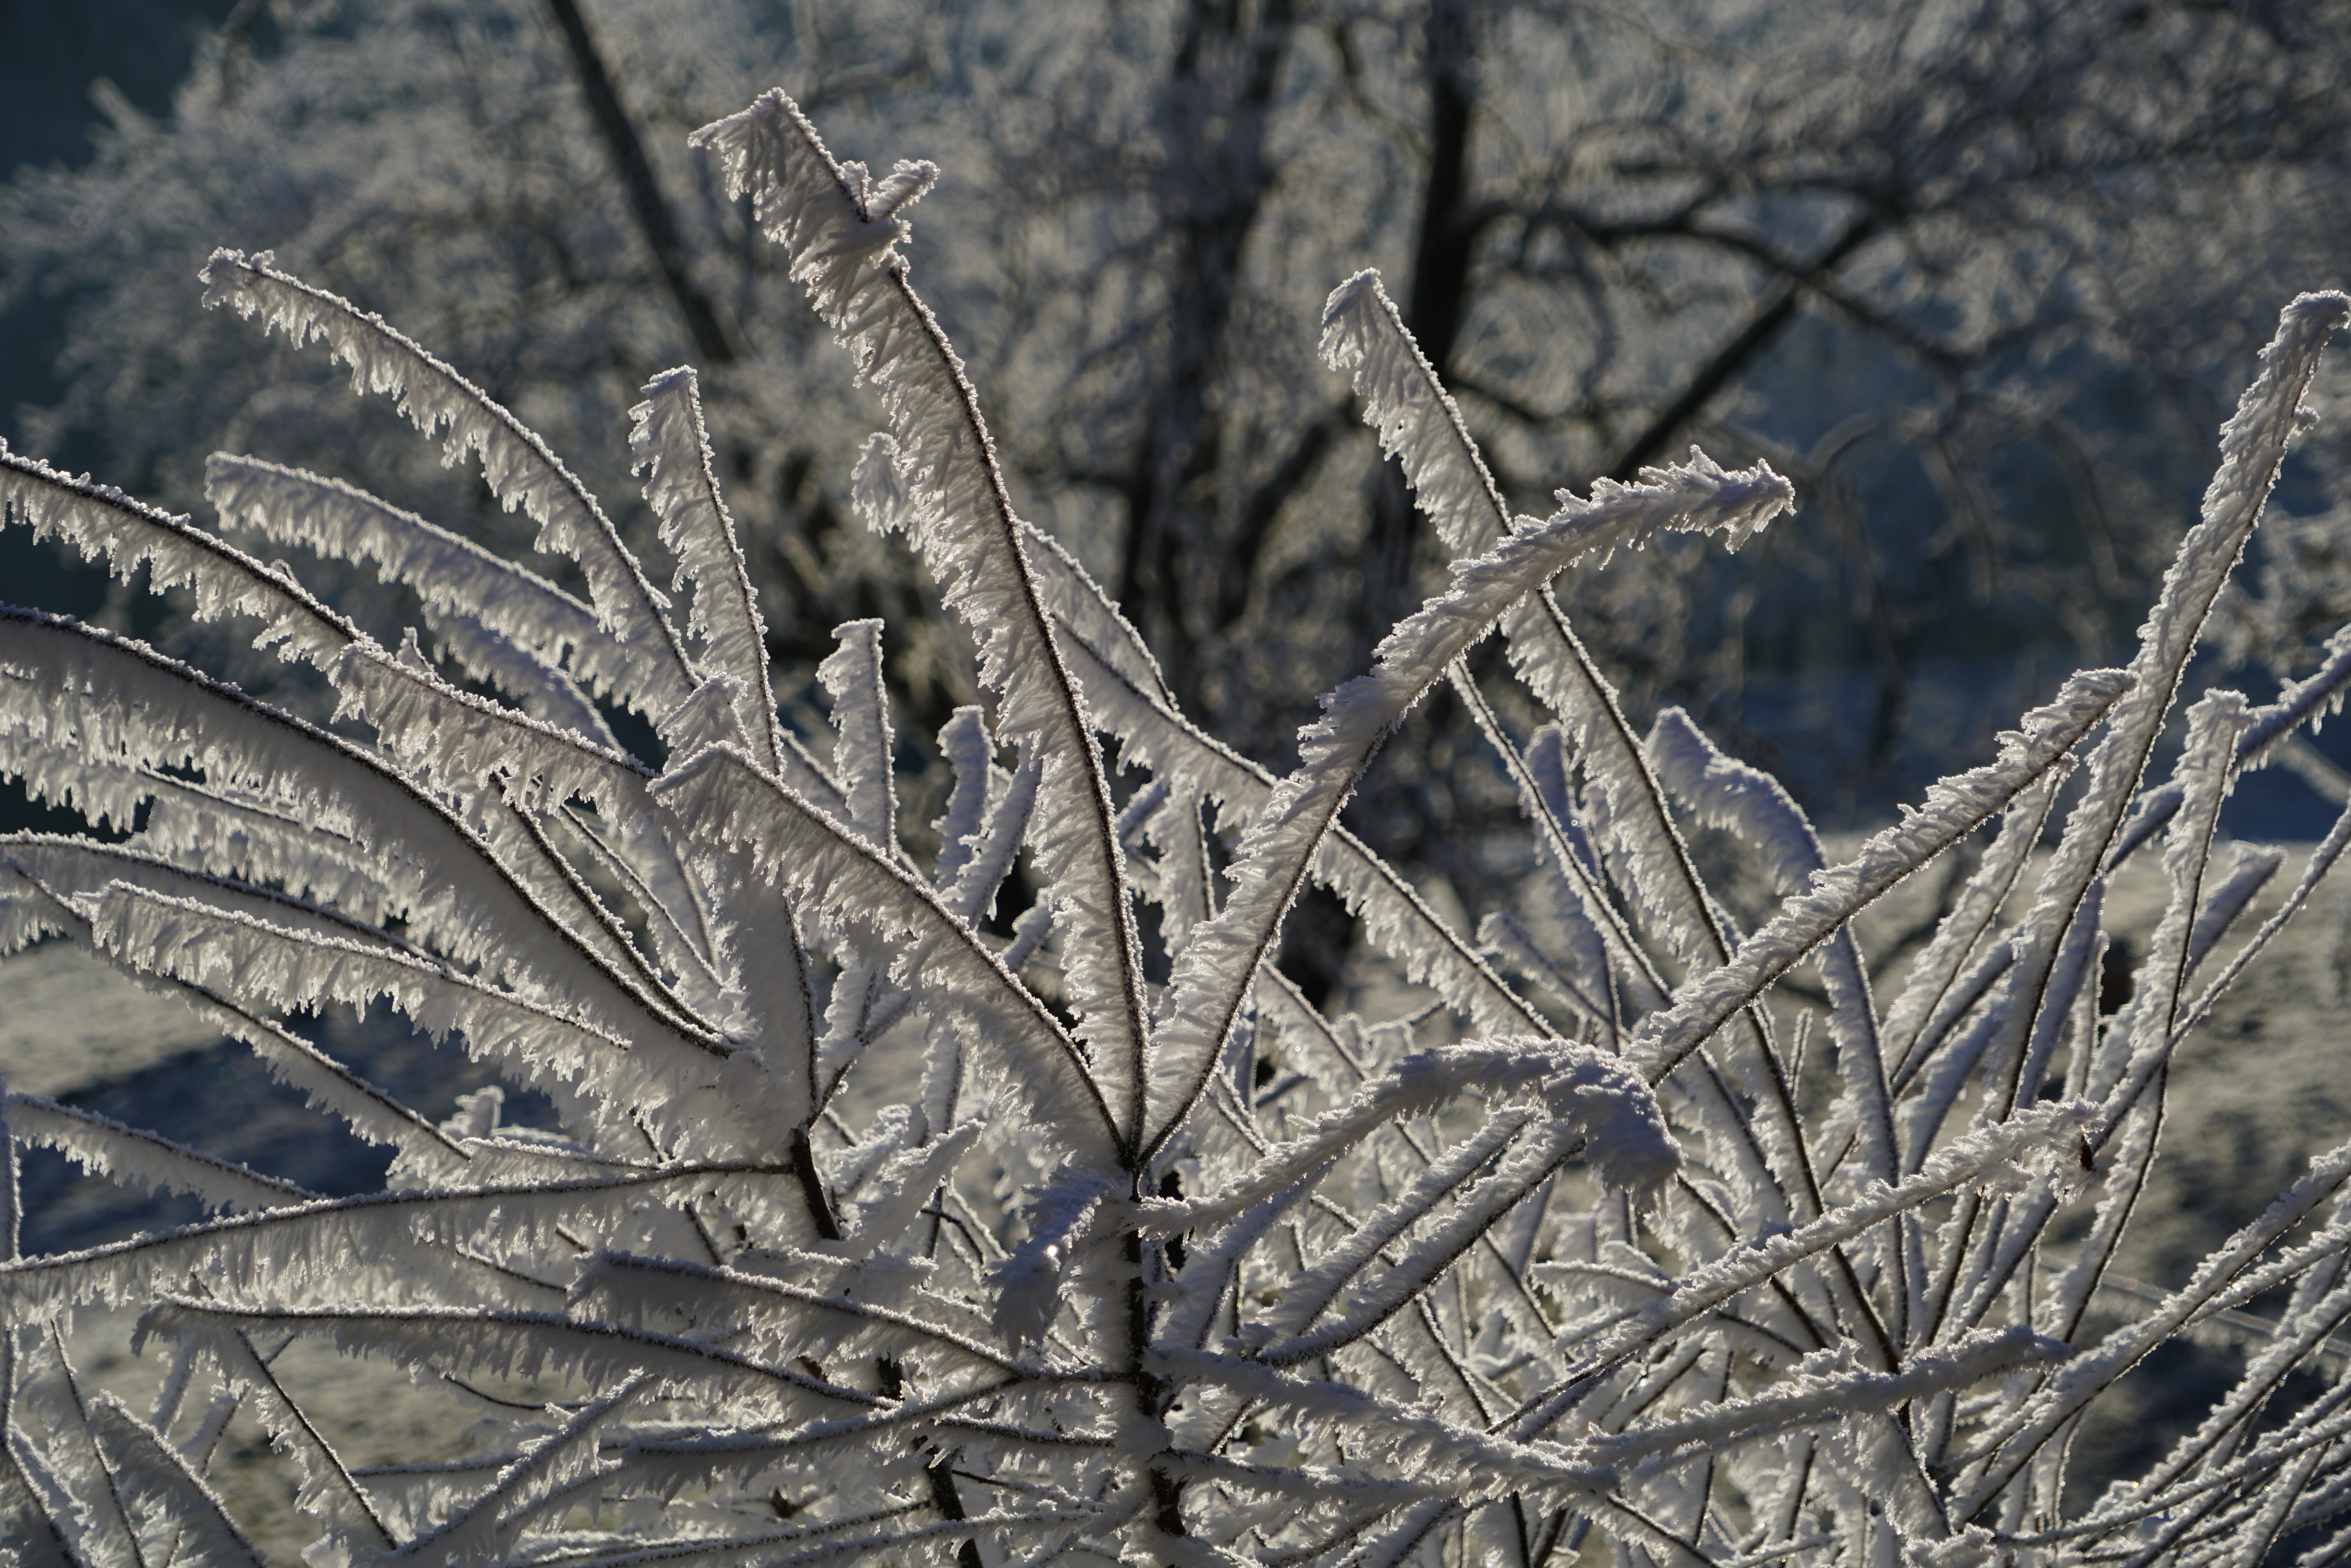
tree, grass, branch, snow, winter, plant, sky, frost, bush, ice, twig, iced, hoarfrost, freezing, eiskristalle, crystals, ice cold, snow crystals, snow covered, winter picture